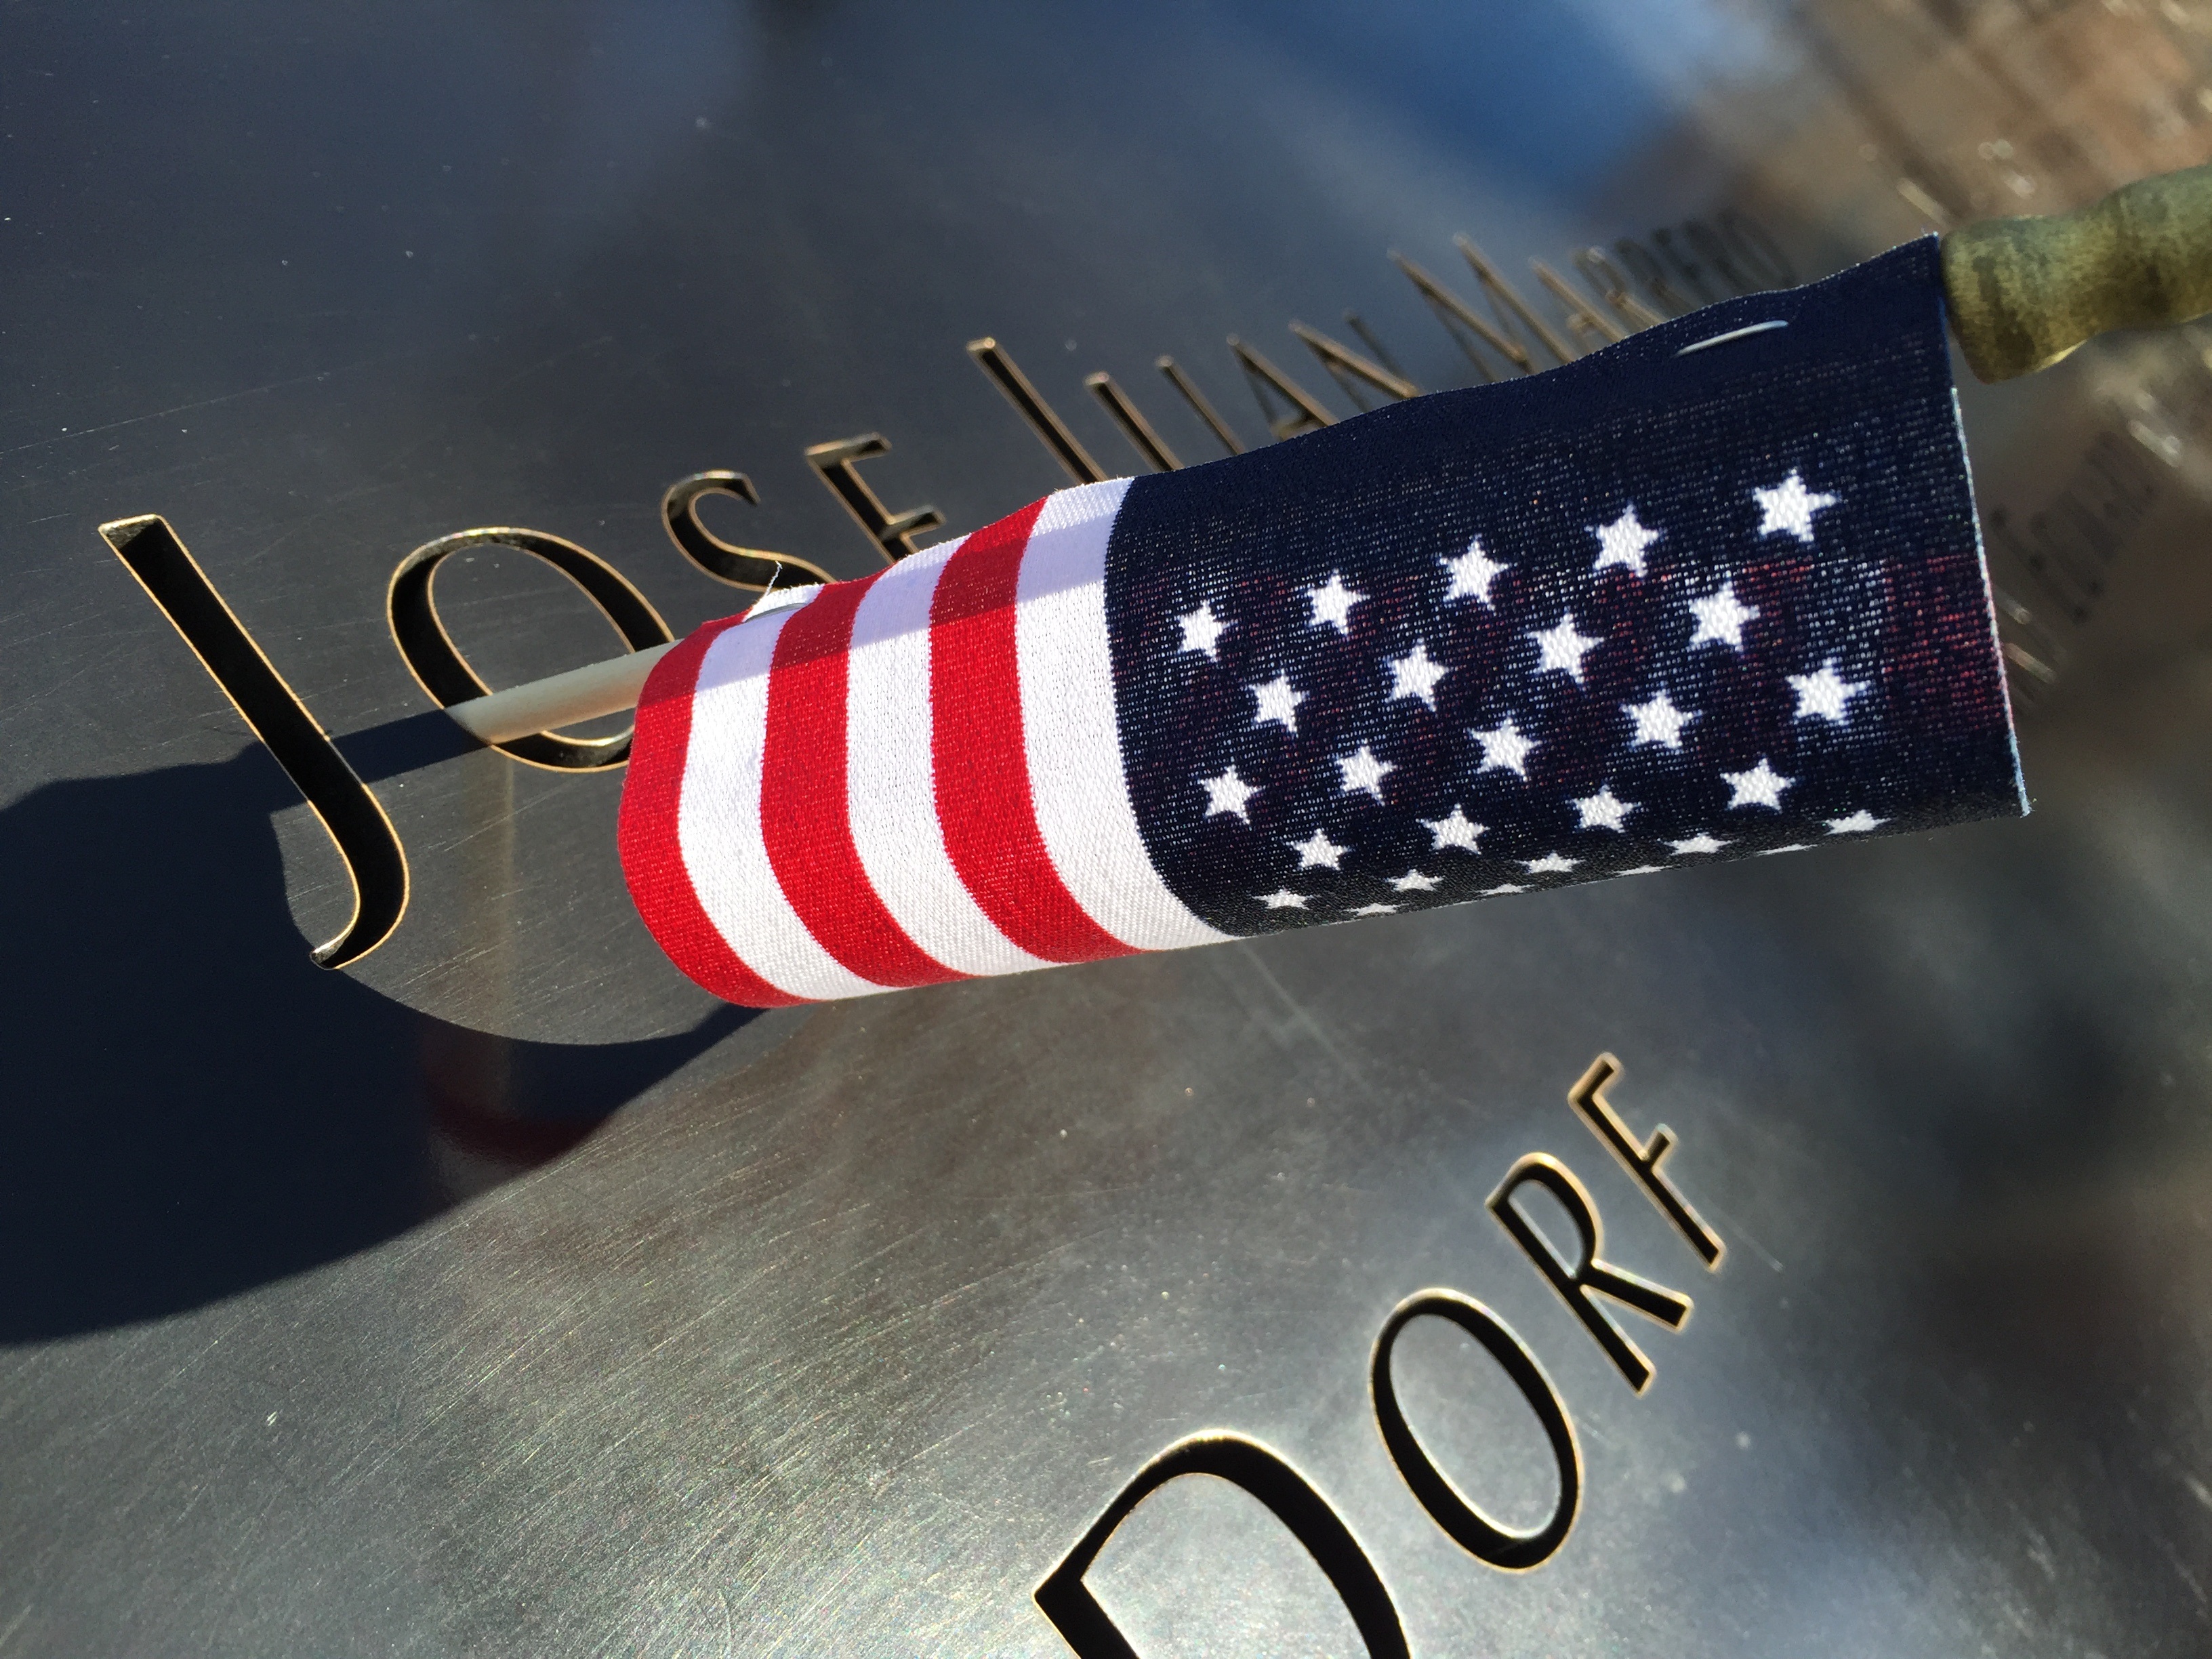
new york, flag, america, font, disaster, remember, calligraphy, fashion accessory